Which point is corresponding to the reference point?
Reference image:
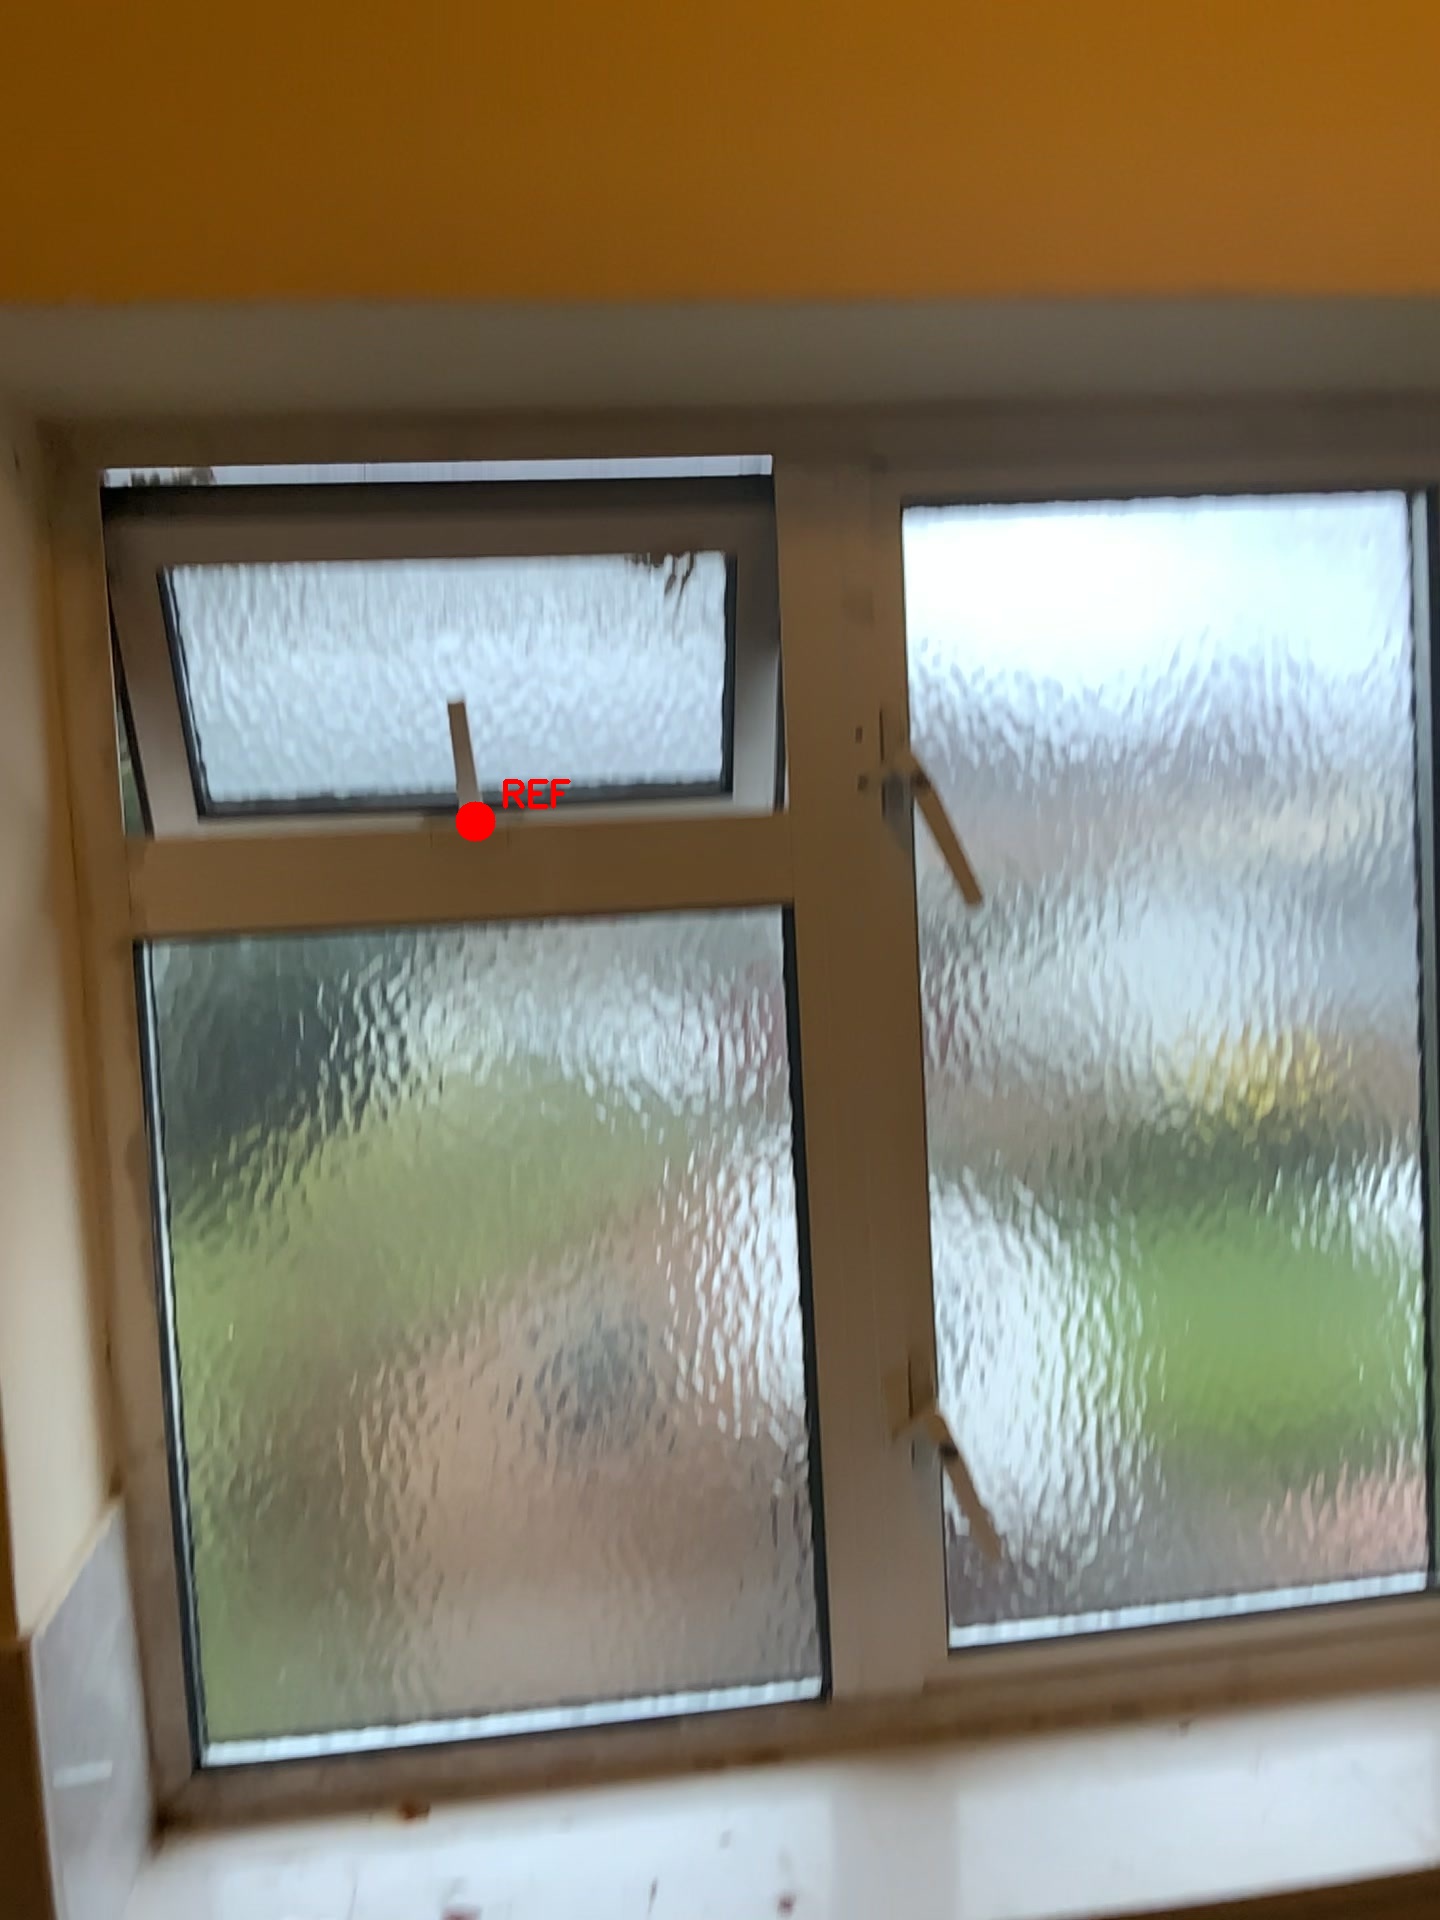
Option image:
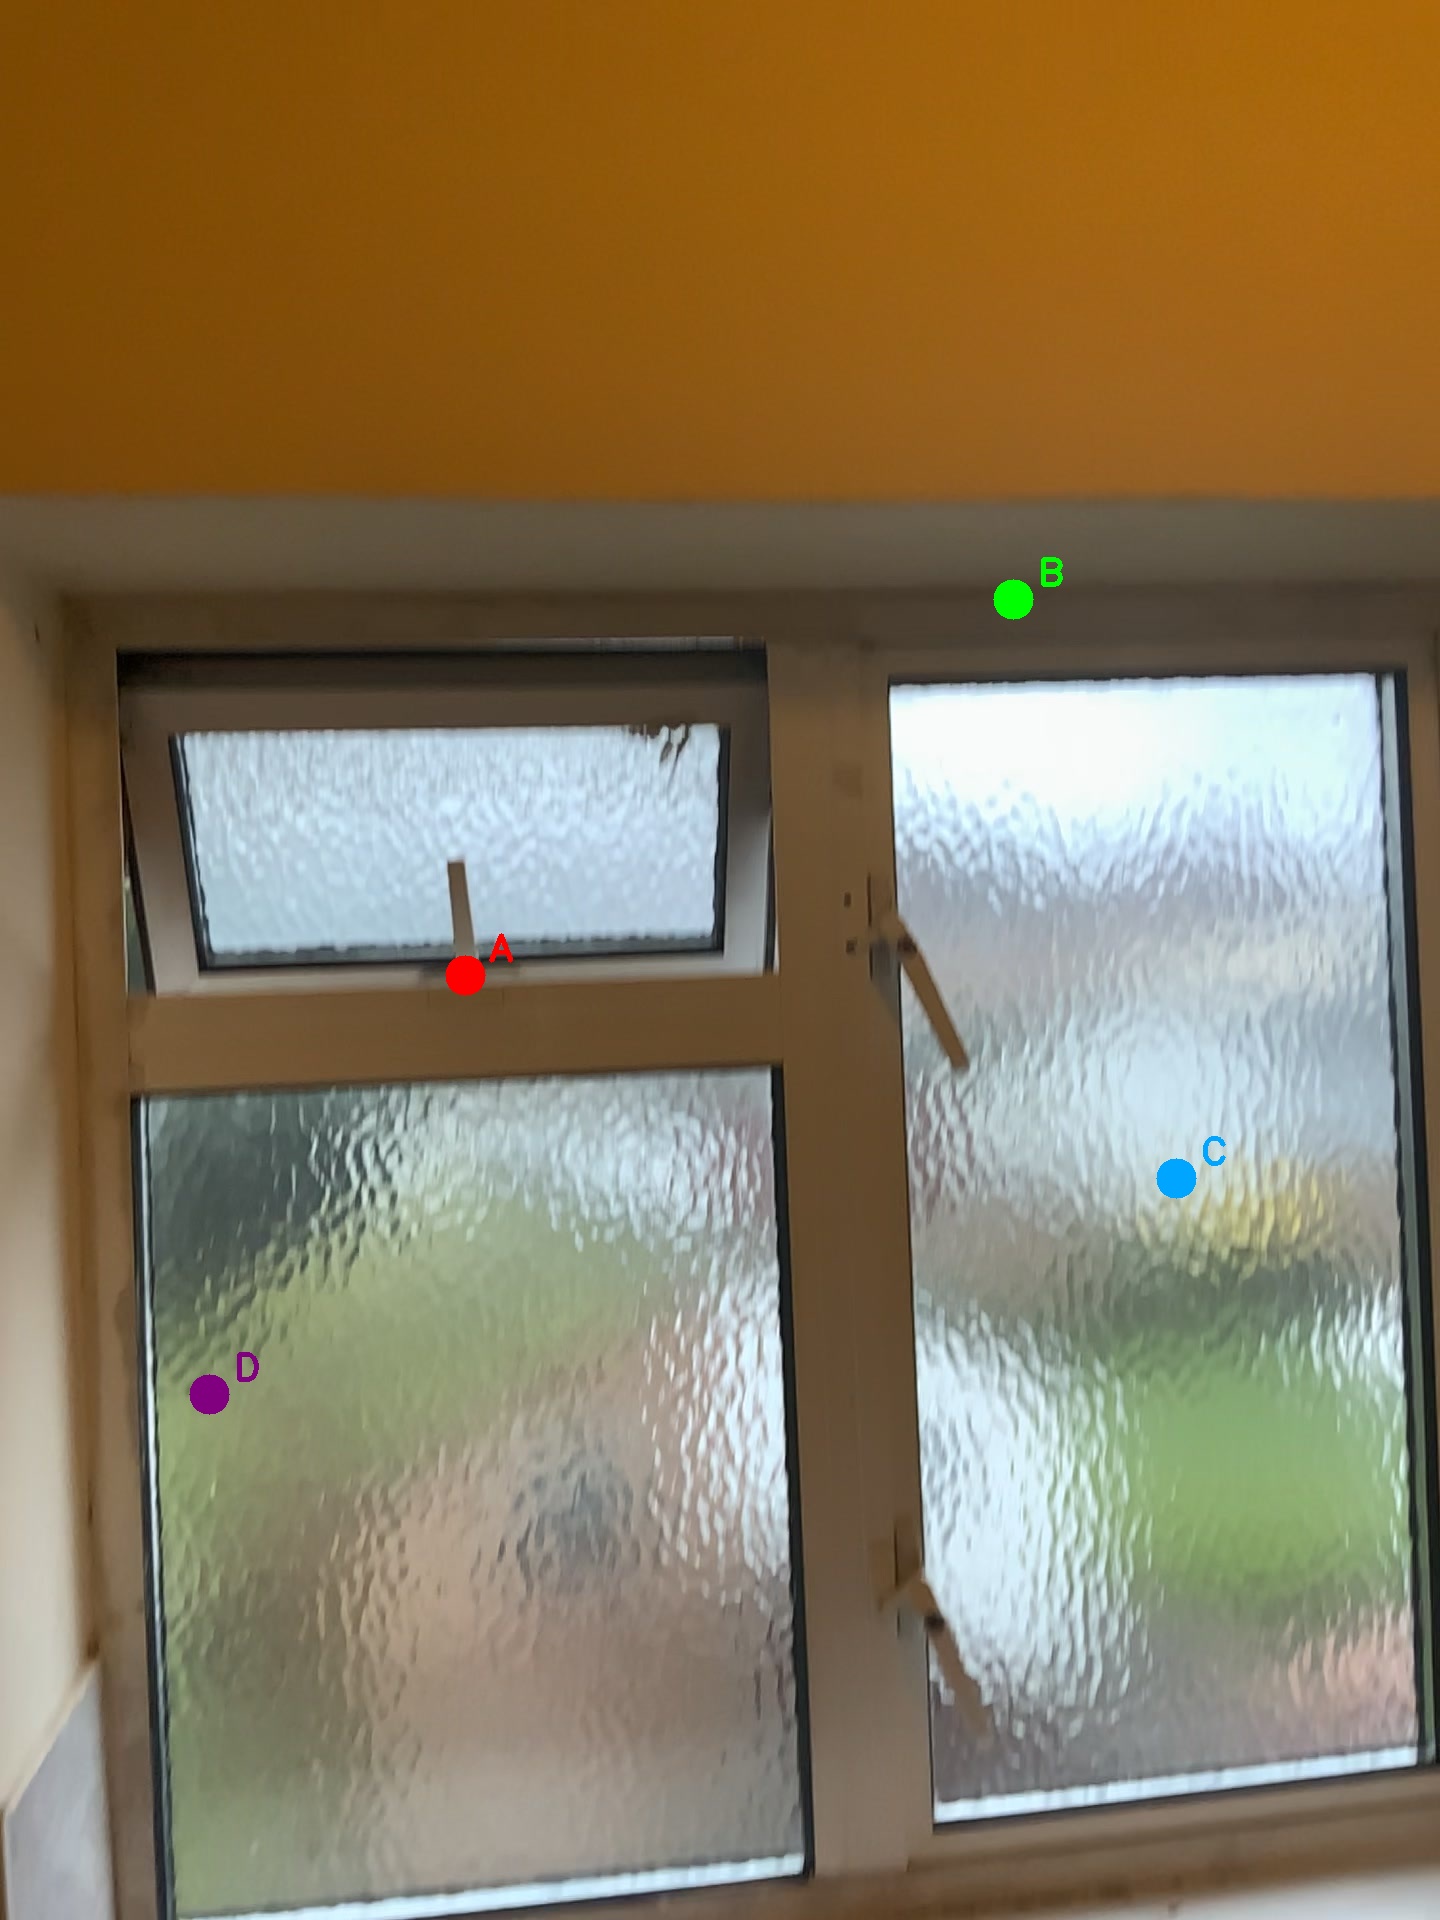
Choices:
Point A
Point B
Point C
Point D
Answer: (A)